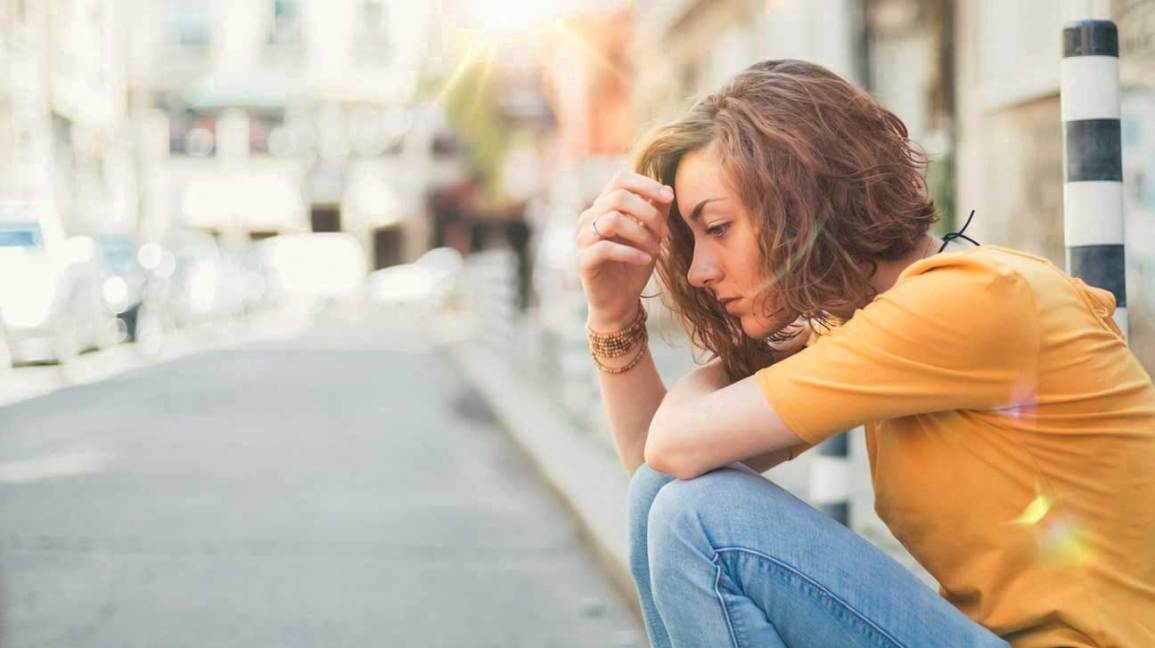
Gender: women